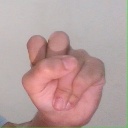
अक्षर: स